Urban agriculture

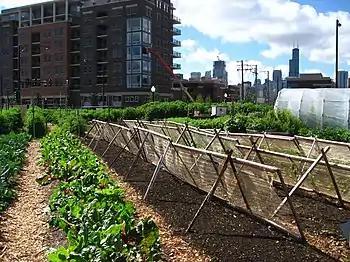
Urban Farm located in the city of Chicago

Urban agriculture refers to various practices of cultivating, processing, and distributing food in urban areas. The term also applies to the area activities of animal husbandry, aquaculture, beekeeping, and horticulture in an urban context. Urban agriculture is distinguished from peri-urban agriculture, which takes place in rural areas at the edge of suburbs. In many urban areas, efforts to expand agriculture also require addressing legacy soil contamination, particularly from lead and other heavy metals, which can pose risks to human health and food safety.